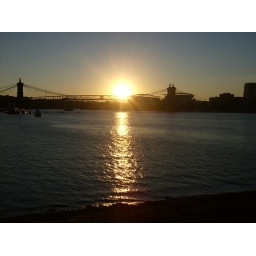
you can see the Suspension bridge &amp;amp; Paul Brown Stadium below the gorgeous sun setting over the water